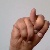
The image shows a hand gesture representing the letter 'N' in Indian Sign Language.